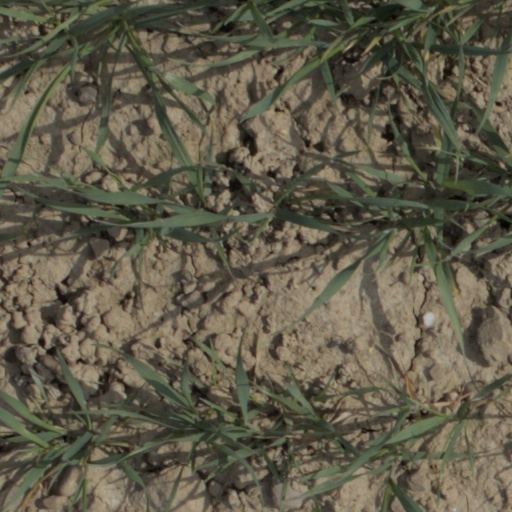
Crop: wheat